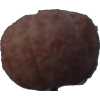
Label: orange_peeled